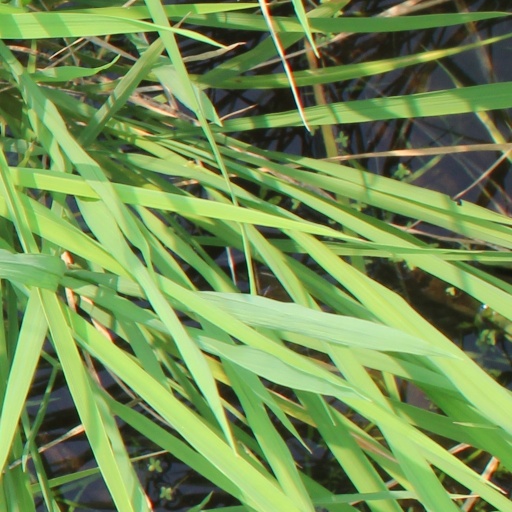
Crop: rice